Latter Day Saint movement and engraved metal plates

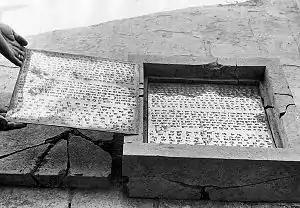
Gold foundation tablets of Darius I for the Apadana Palace, in their original stone box. The Apadana hoard was deposited beneath.

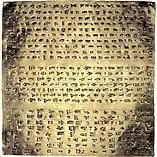
One of the two gold deposition plates. Two more were in silver. They all had the same trilingual inscription (DPh inscription).

Mormon apologist William J. Hamblin argued that the golden plates are part of a long tradition of writing on engraved metal plates in the ancient Mediterranean.